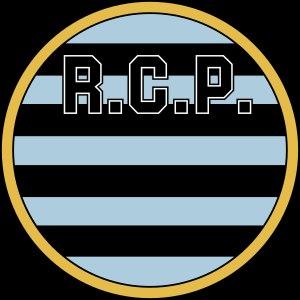
Le Racing Club de France Football abrégé en Racing CFF, couramment surnommé « Racing » et autrefois appelé « Racing Club de Paris», est un club fondé à Paris en 1896, en tant que section football du Racing Club de France, un club omnisports parisien créé le 20 avril 1882 et basé à Colombes dans le département des Hauts-de-Seine au nord-ouest de la capitale.